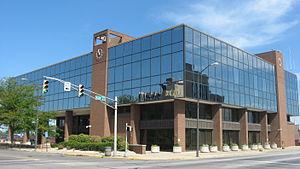
La ville américaine d’Anderson est le siège du comté de Madison, dans l’Indiana. Sa population s’élevait à 56 129 habitants en 2010, alors qu’elle en comptait quelque 70 000 en 1970.